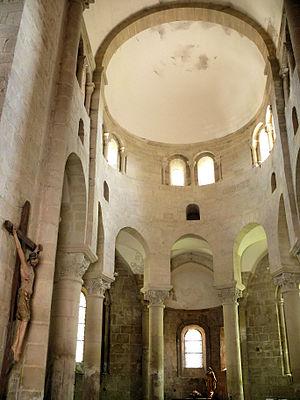
Saint-Robert - Eglise Saint-Robert - Choeur
L'église Saint-Robert est une ancienne église priorale fondée à Saint-Robert, Corrèze. Comme la plupart des bâtiments monastiques de la région, après une période de développement aux XIᵉ et XIIᵉ siècles, la guerre de Cent Ans et les guerres de religion ont entraîné une dégradation irréversible des bâtiments et de la vie religieuse.